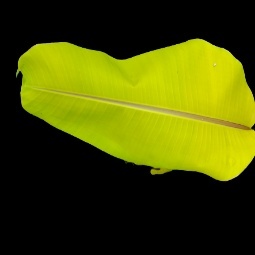
Label: Sulphur